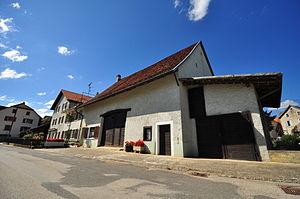
Ferme
Fahy est une commune suisse du canton du Jura.
Cette liste présente les biens culturels d'importance nationale dans le canton du Jura. Cette liste correspond à l'édition 2009 de l'Inventaire Suisse des biens culturels d'importance nationale pour le canton du Jura. Il est trié par commune et inclus : 29 bâtiments séparés, 6 collections et 11 sites archéologiques.